Meandrusa sciron

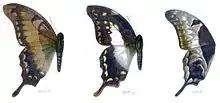
Male upperside, female upperside, underside

Upperside opaque brown, the basal area and the terminal third of both forewings and hindwings of a darker shade than the broad medial area, due to the dark markings of the underside that show through by transparency; forewings and hindwings with a subterminal series of largish yellow lunules that curve upwards posteriorly on the hindwing and end in a diffuse transverse bluish-white mark across interspace 1. Underside, forewing: basal third and a large spot on the discocellulars, that is widened anteriorly, rich dark cinnamon-brown; medial third lilacine, pale towards the dorsum, widened anteriorly and extended into the apex of the cell, and on the costa from the discocellulars to near the apex of the wing; interspaces 2, 3 and 4 with paler lilacine (lilac-coloured) lunules; terminal third of the wing dull brown, with a postdiscal and a subterminal transverse series of somewhat obscure olivaceous-yellow lunules. Hindwing: basal third rich dark cinnamon brown in continuation of that colour on the forewing; remainder of the wing lilacine, with a large posterior discal patch of cinnamon brown, margined inwardly by a diffuse broad irregular white band, and outwardly by a series of white lunules; a subterminal somewhat obscure row of olivaceous-yellow markings; the tail and terminal margin dark cinnamon brown. Antennae dark brown, head, thorax and abdomen brown with an olivaceous tinge; beneath: similar, the abdomen more brightly olivaceous yellow.